Georgetown University Jesuit Community Cemetery

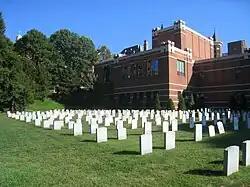
Cemetery in 2010

The Jesuit Community Cemetery on the campus of Georgetown University in Washington, D.C., is the final resting place for Jesuits who were affiliated with the university. It was first established in 1808 and was moved to its present location in 1854.